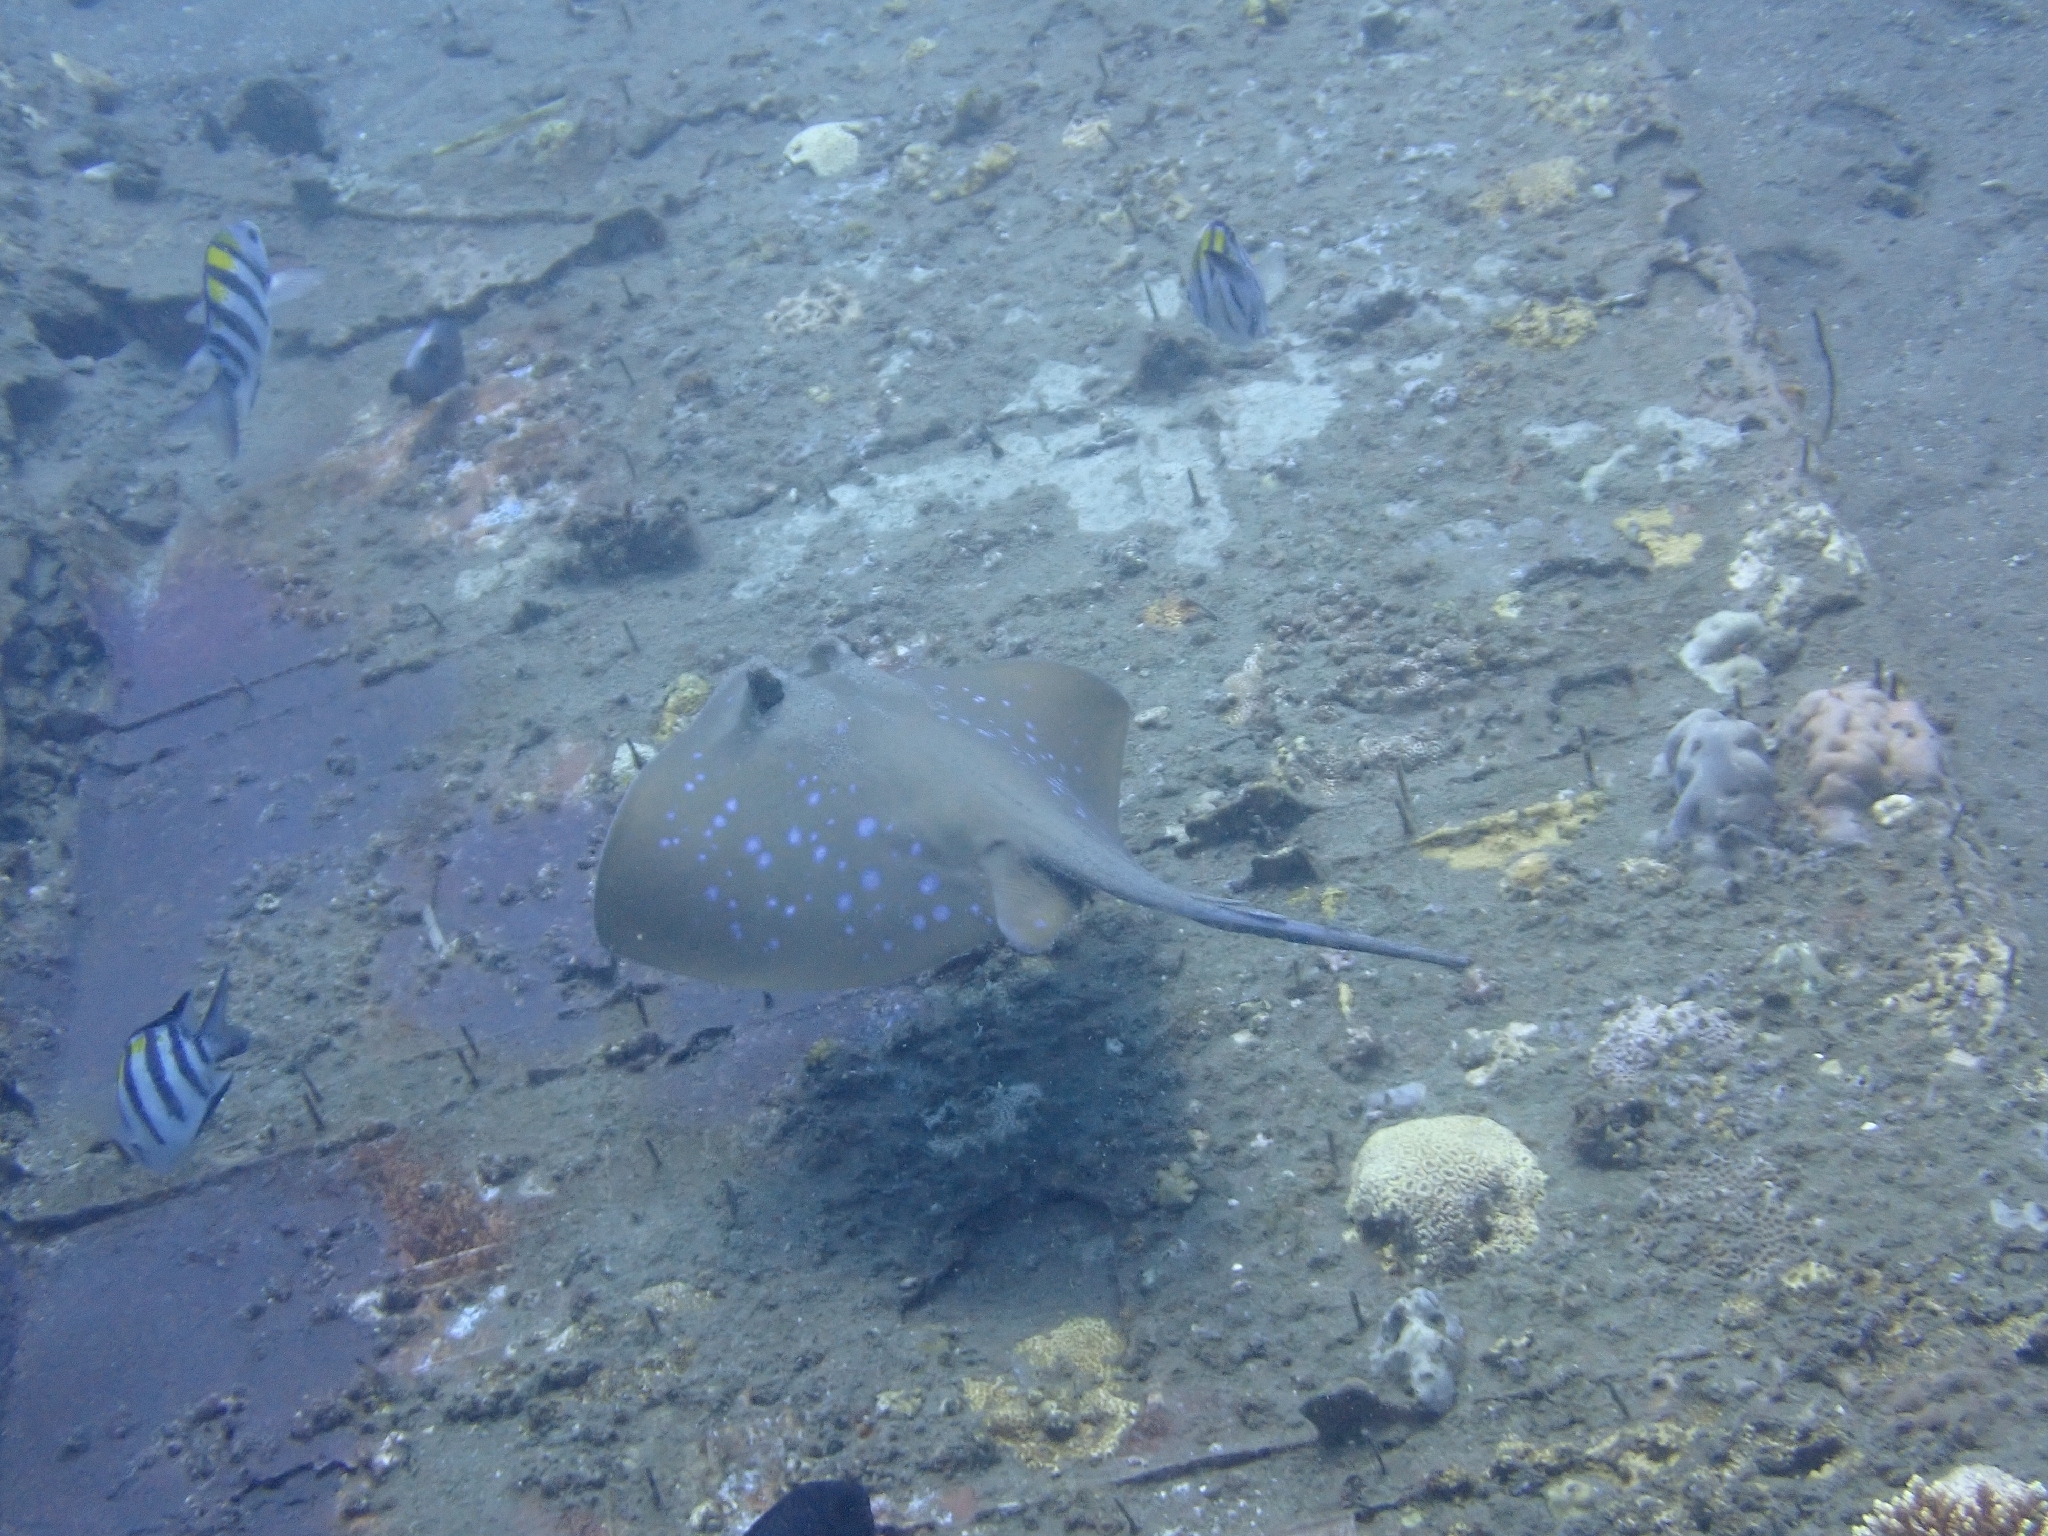
fish (species not among the labelled classes)